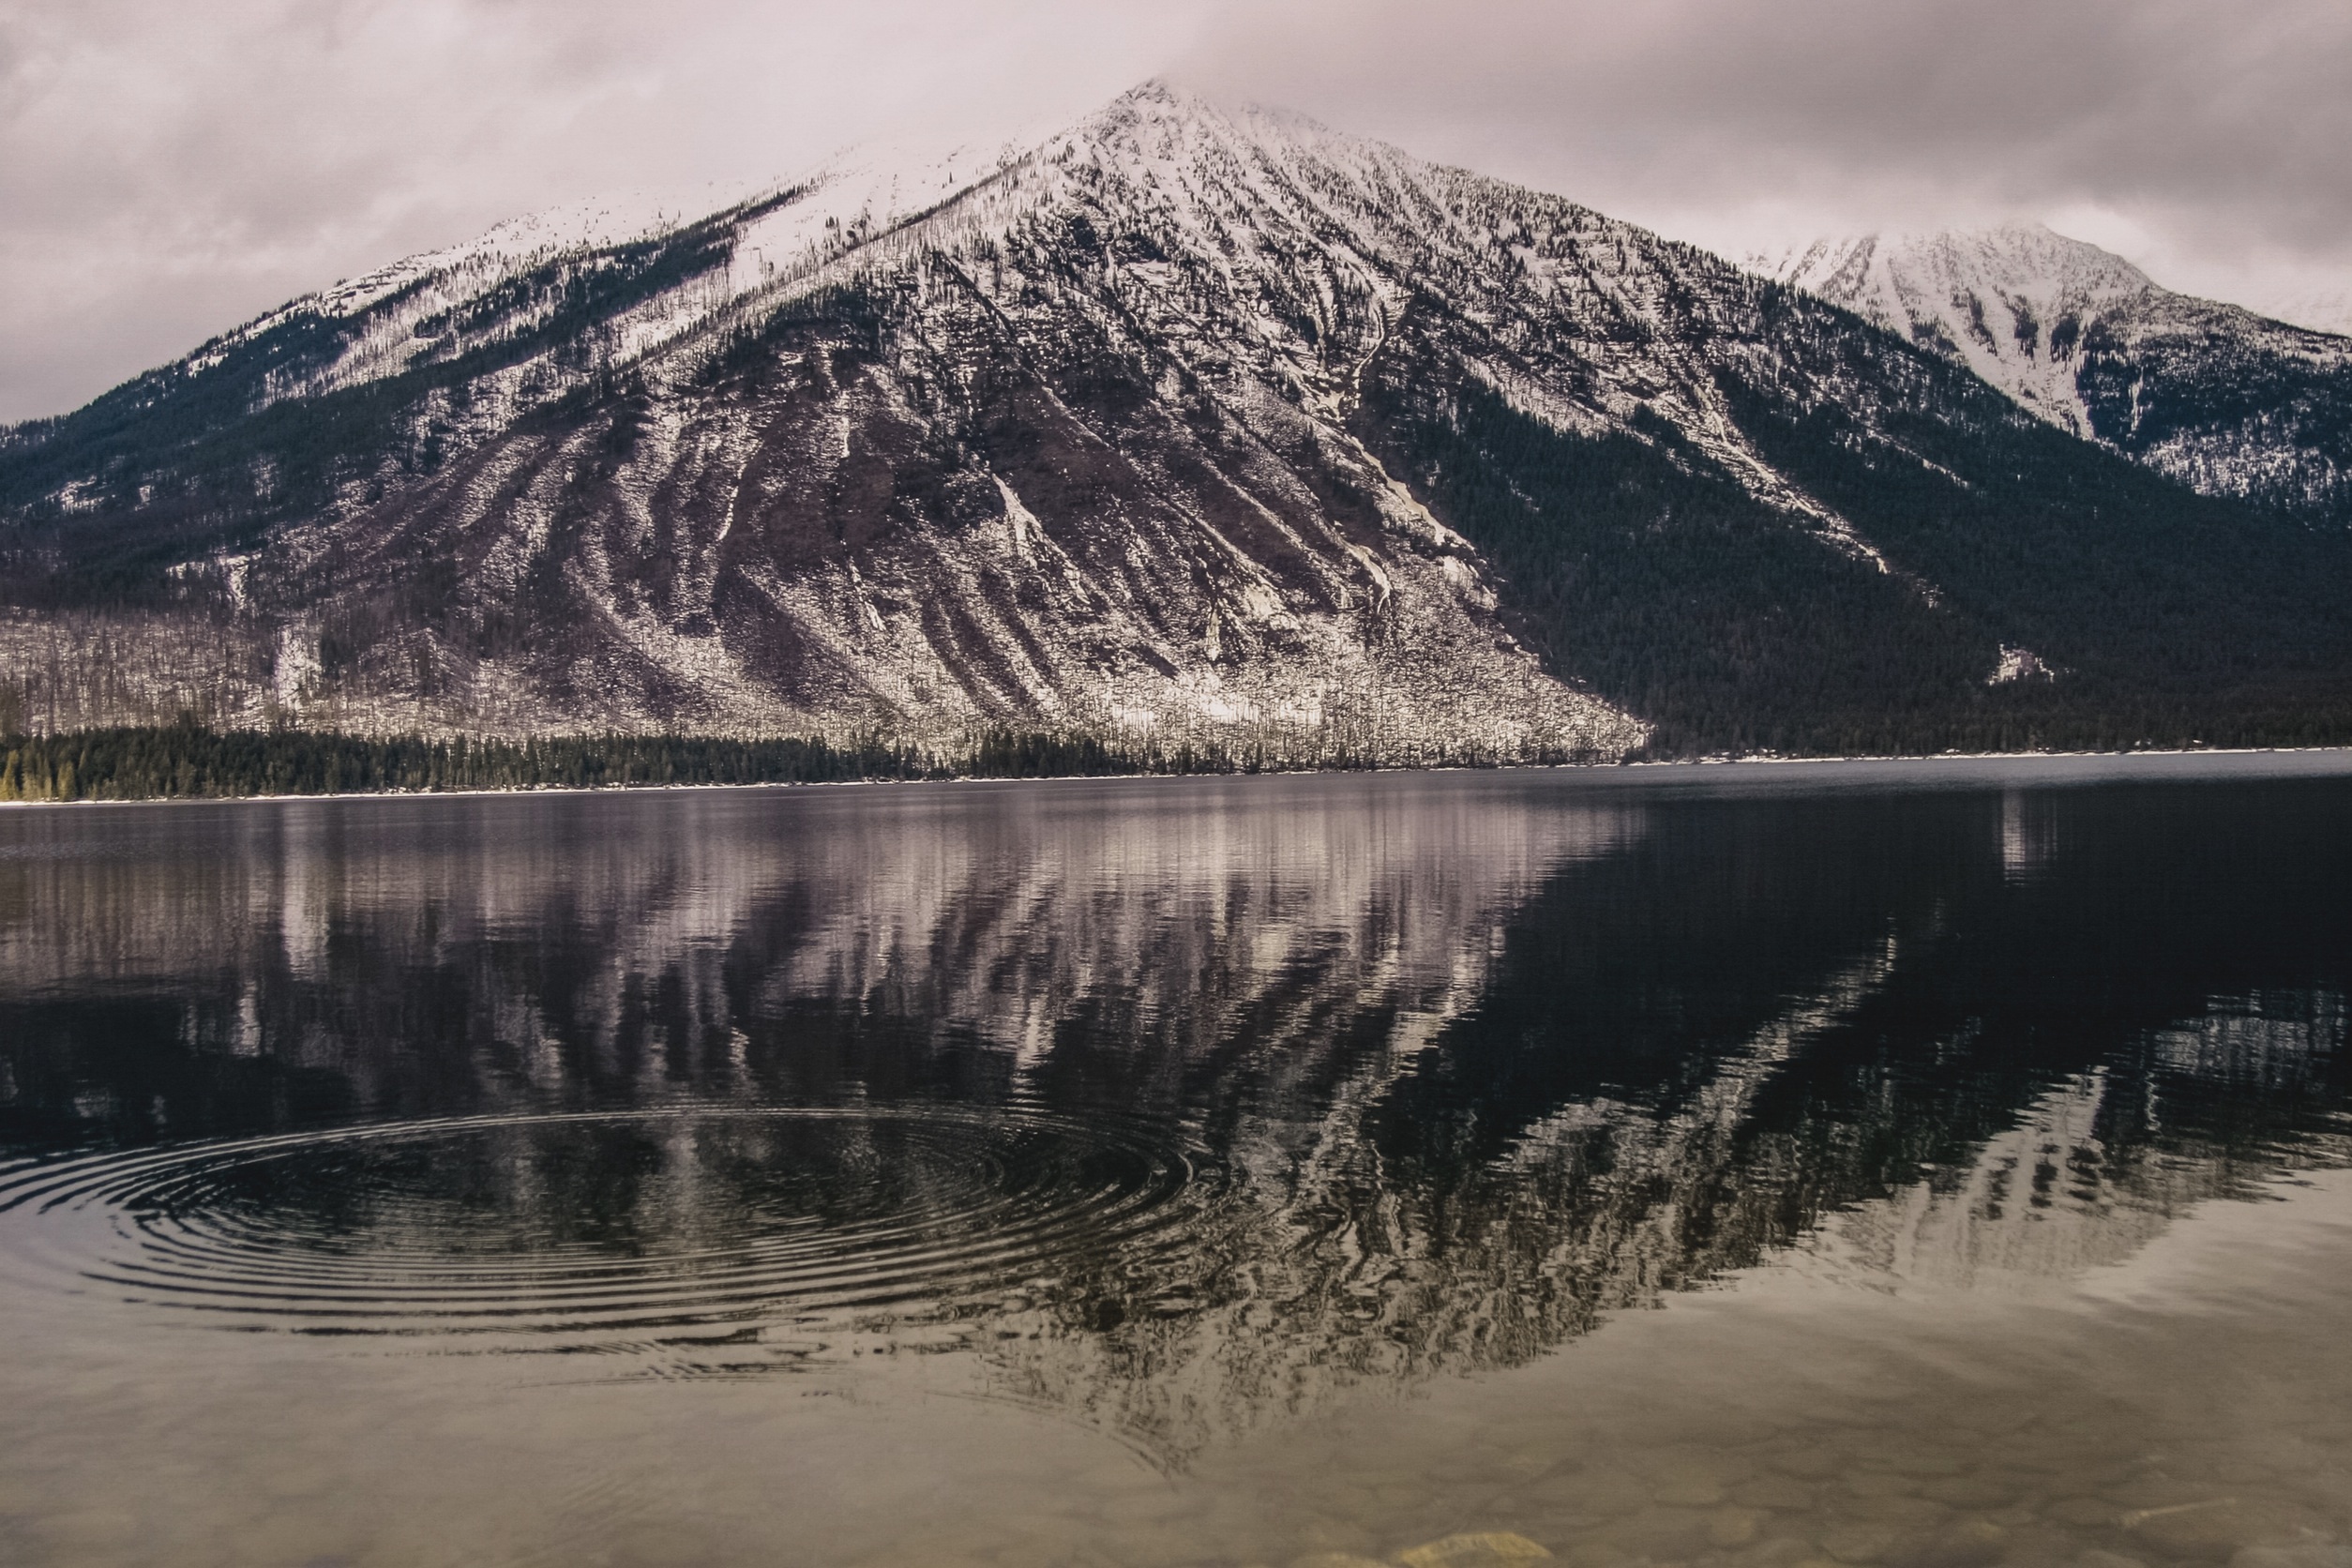
landscape, water, nature, rock, wilderness, mountain, snow, winter, cloud, morning, hill, lake, peak, mountain range, environment, idyllic, reflection, scenic, peaceful, scenery, serene, rocky, reservoir, majestic, mountains, loch, landform, atmospheric phenomenon, mountainous landforms